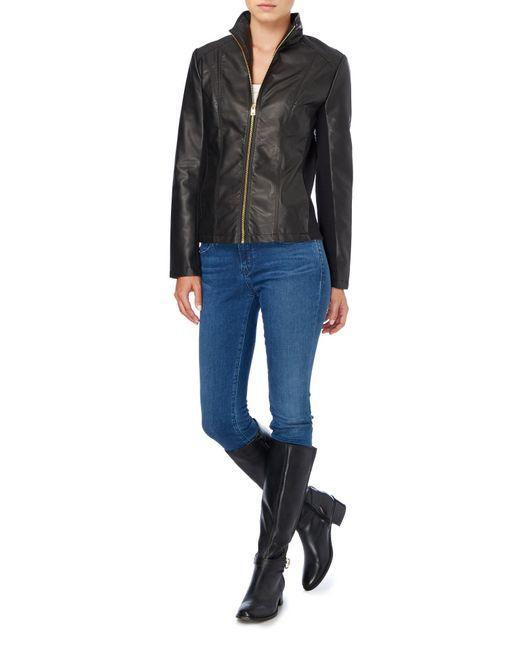
Weibliche schwarze Langarm-Lederjacke mit goldenem Reißverschluss, blauer Bleistiftjeans und schwarzen Lederkniestiefeln